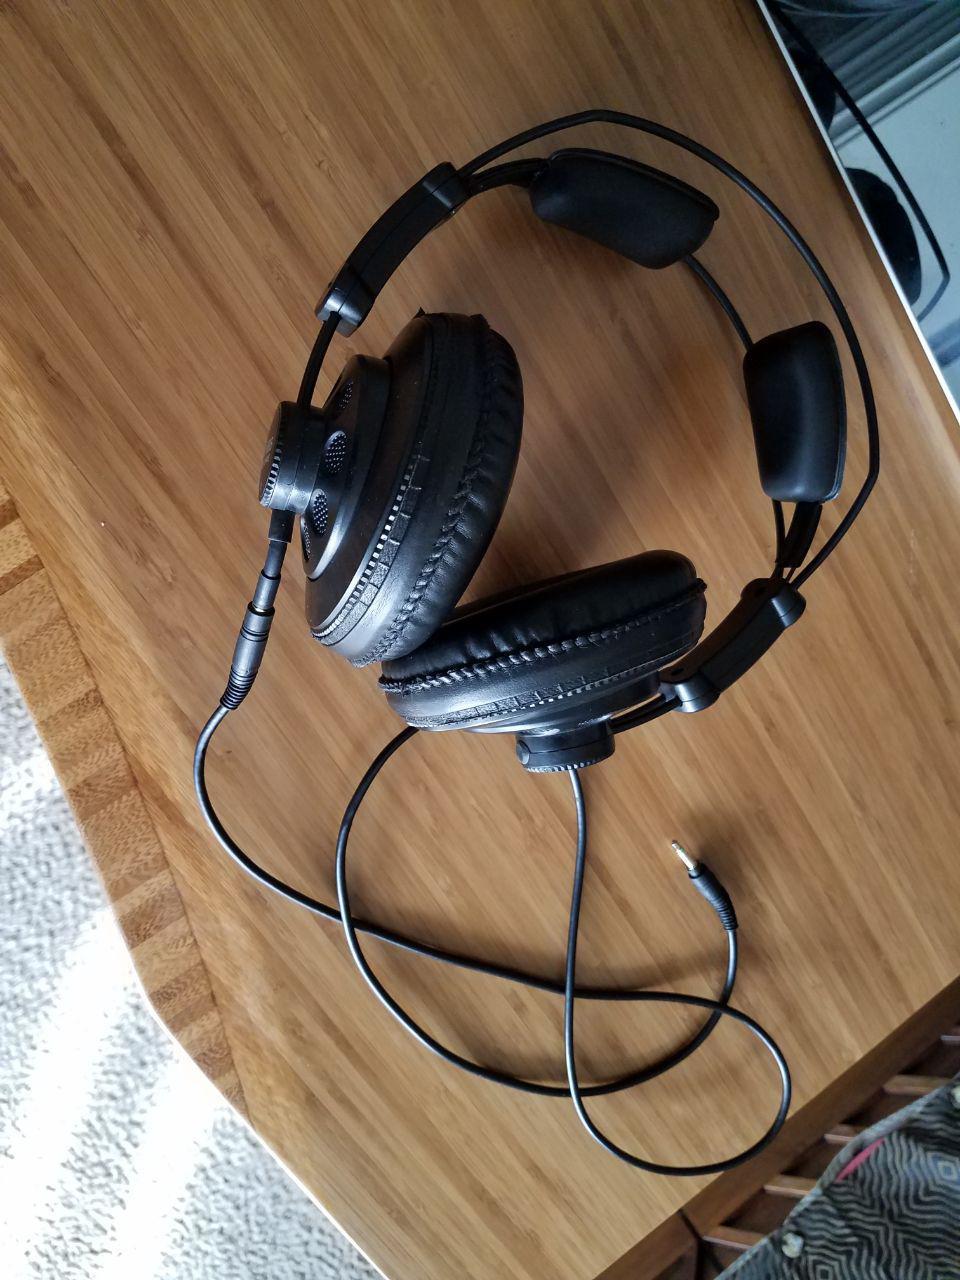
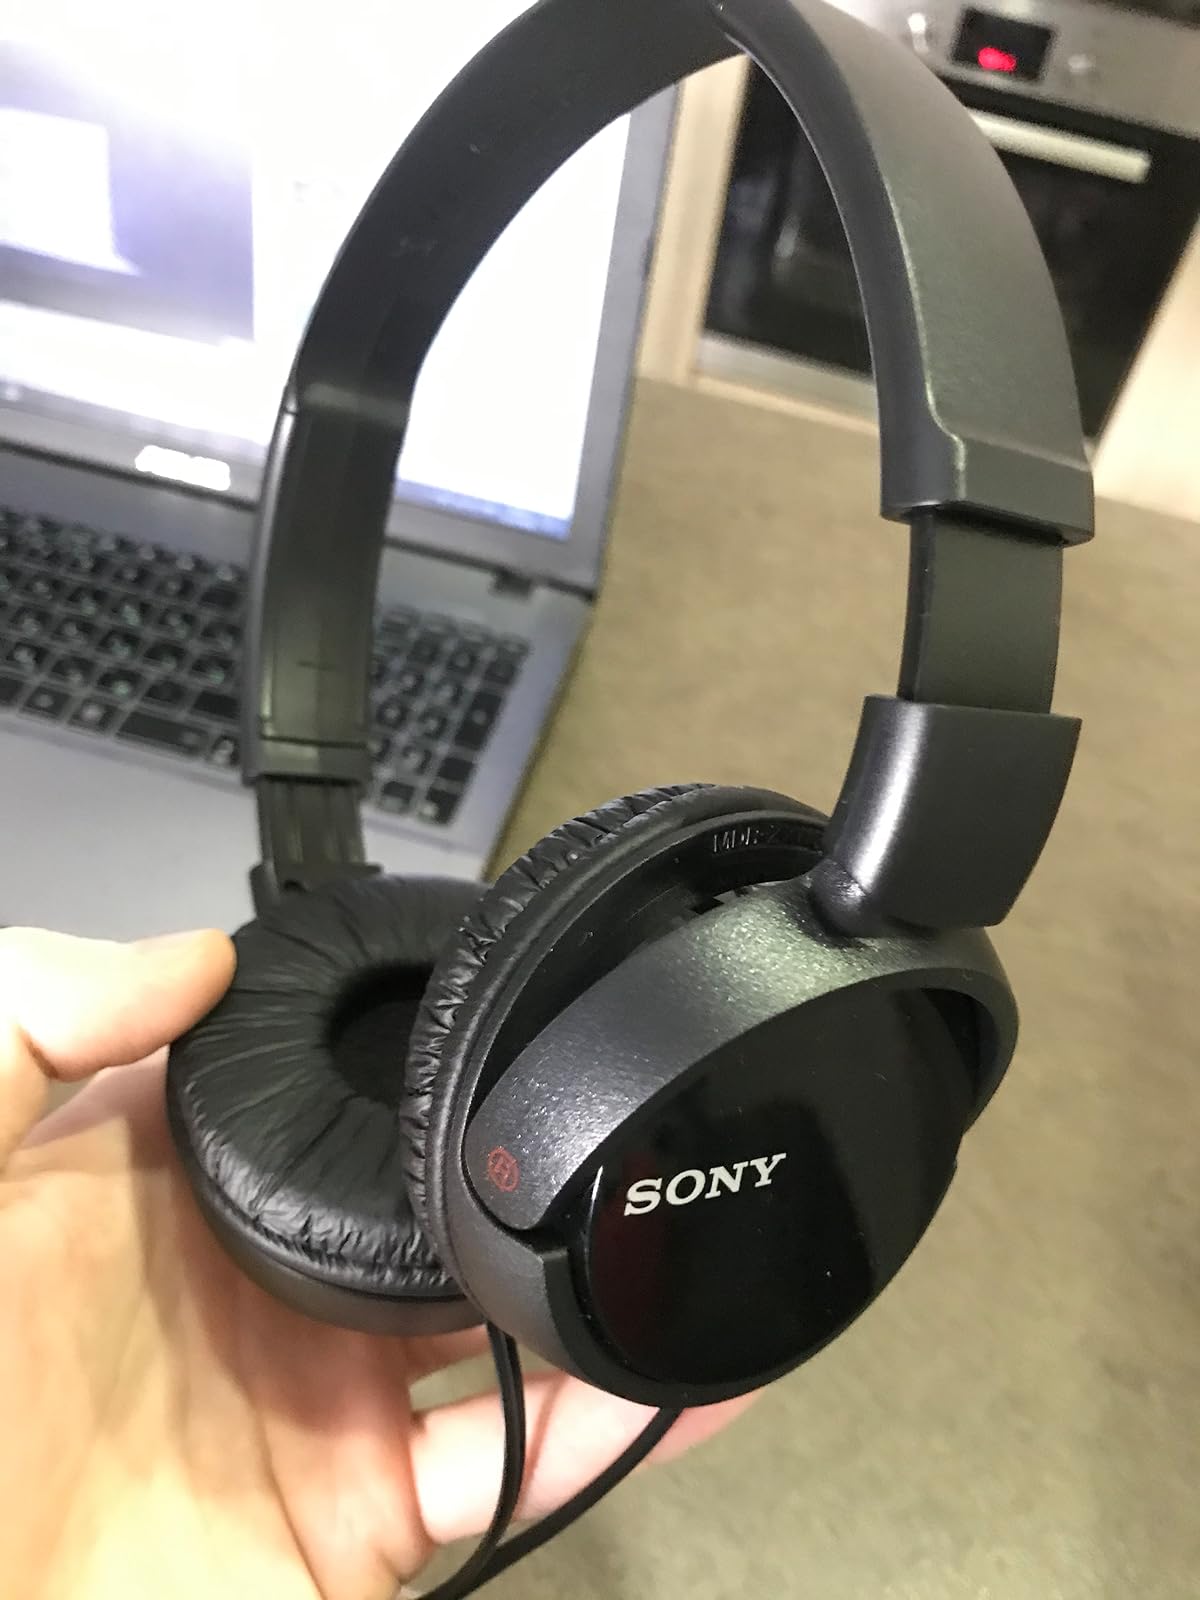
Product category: headphones
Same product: no